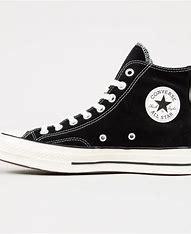
Brand: Converse
Model: Chuck Taylor Alt Star